SS Grecian

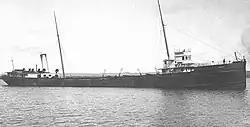
"Grecian" underway

Grecian was a steel bulk freighter built in 1891 by Globe Iron Works at Cleveland, Ohio. She was a sister ship to , also wrecked nearby. The ship was long, with a beam of and a gross register tonnage of 2,348 tons.